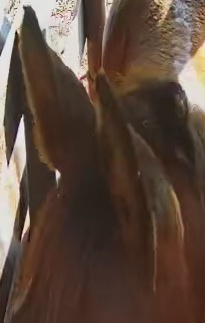
Face region: ears (position_of_ears)
Pain indicator: not_present